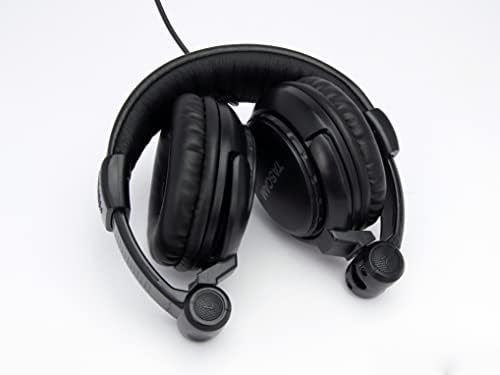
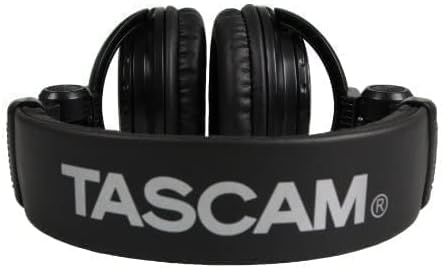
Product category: headphones
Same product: yes